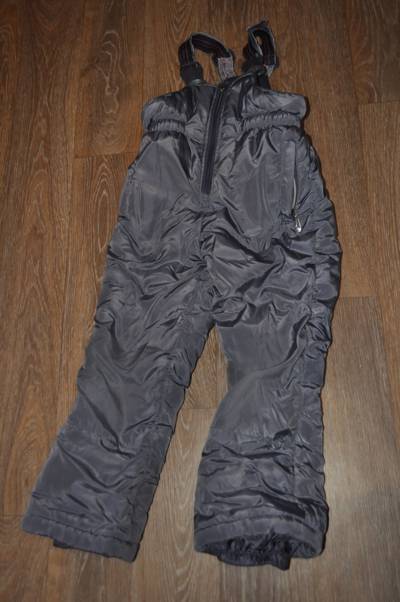
Waste category: clothes